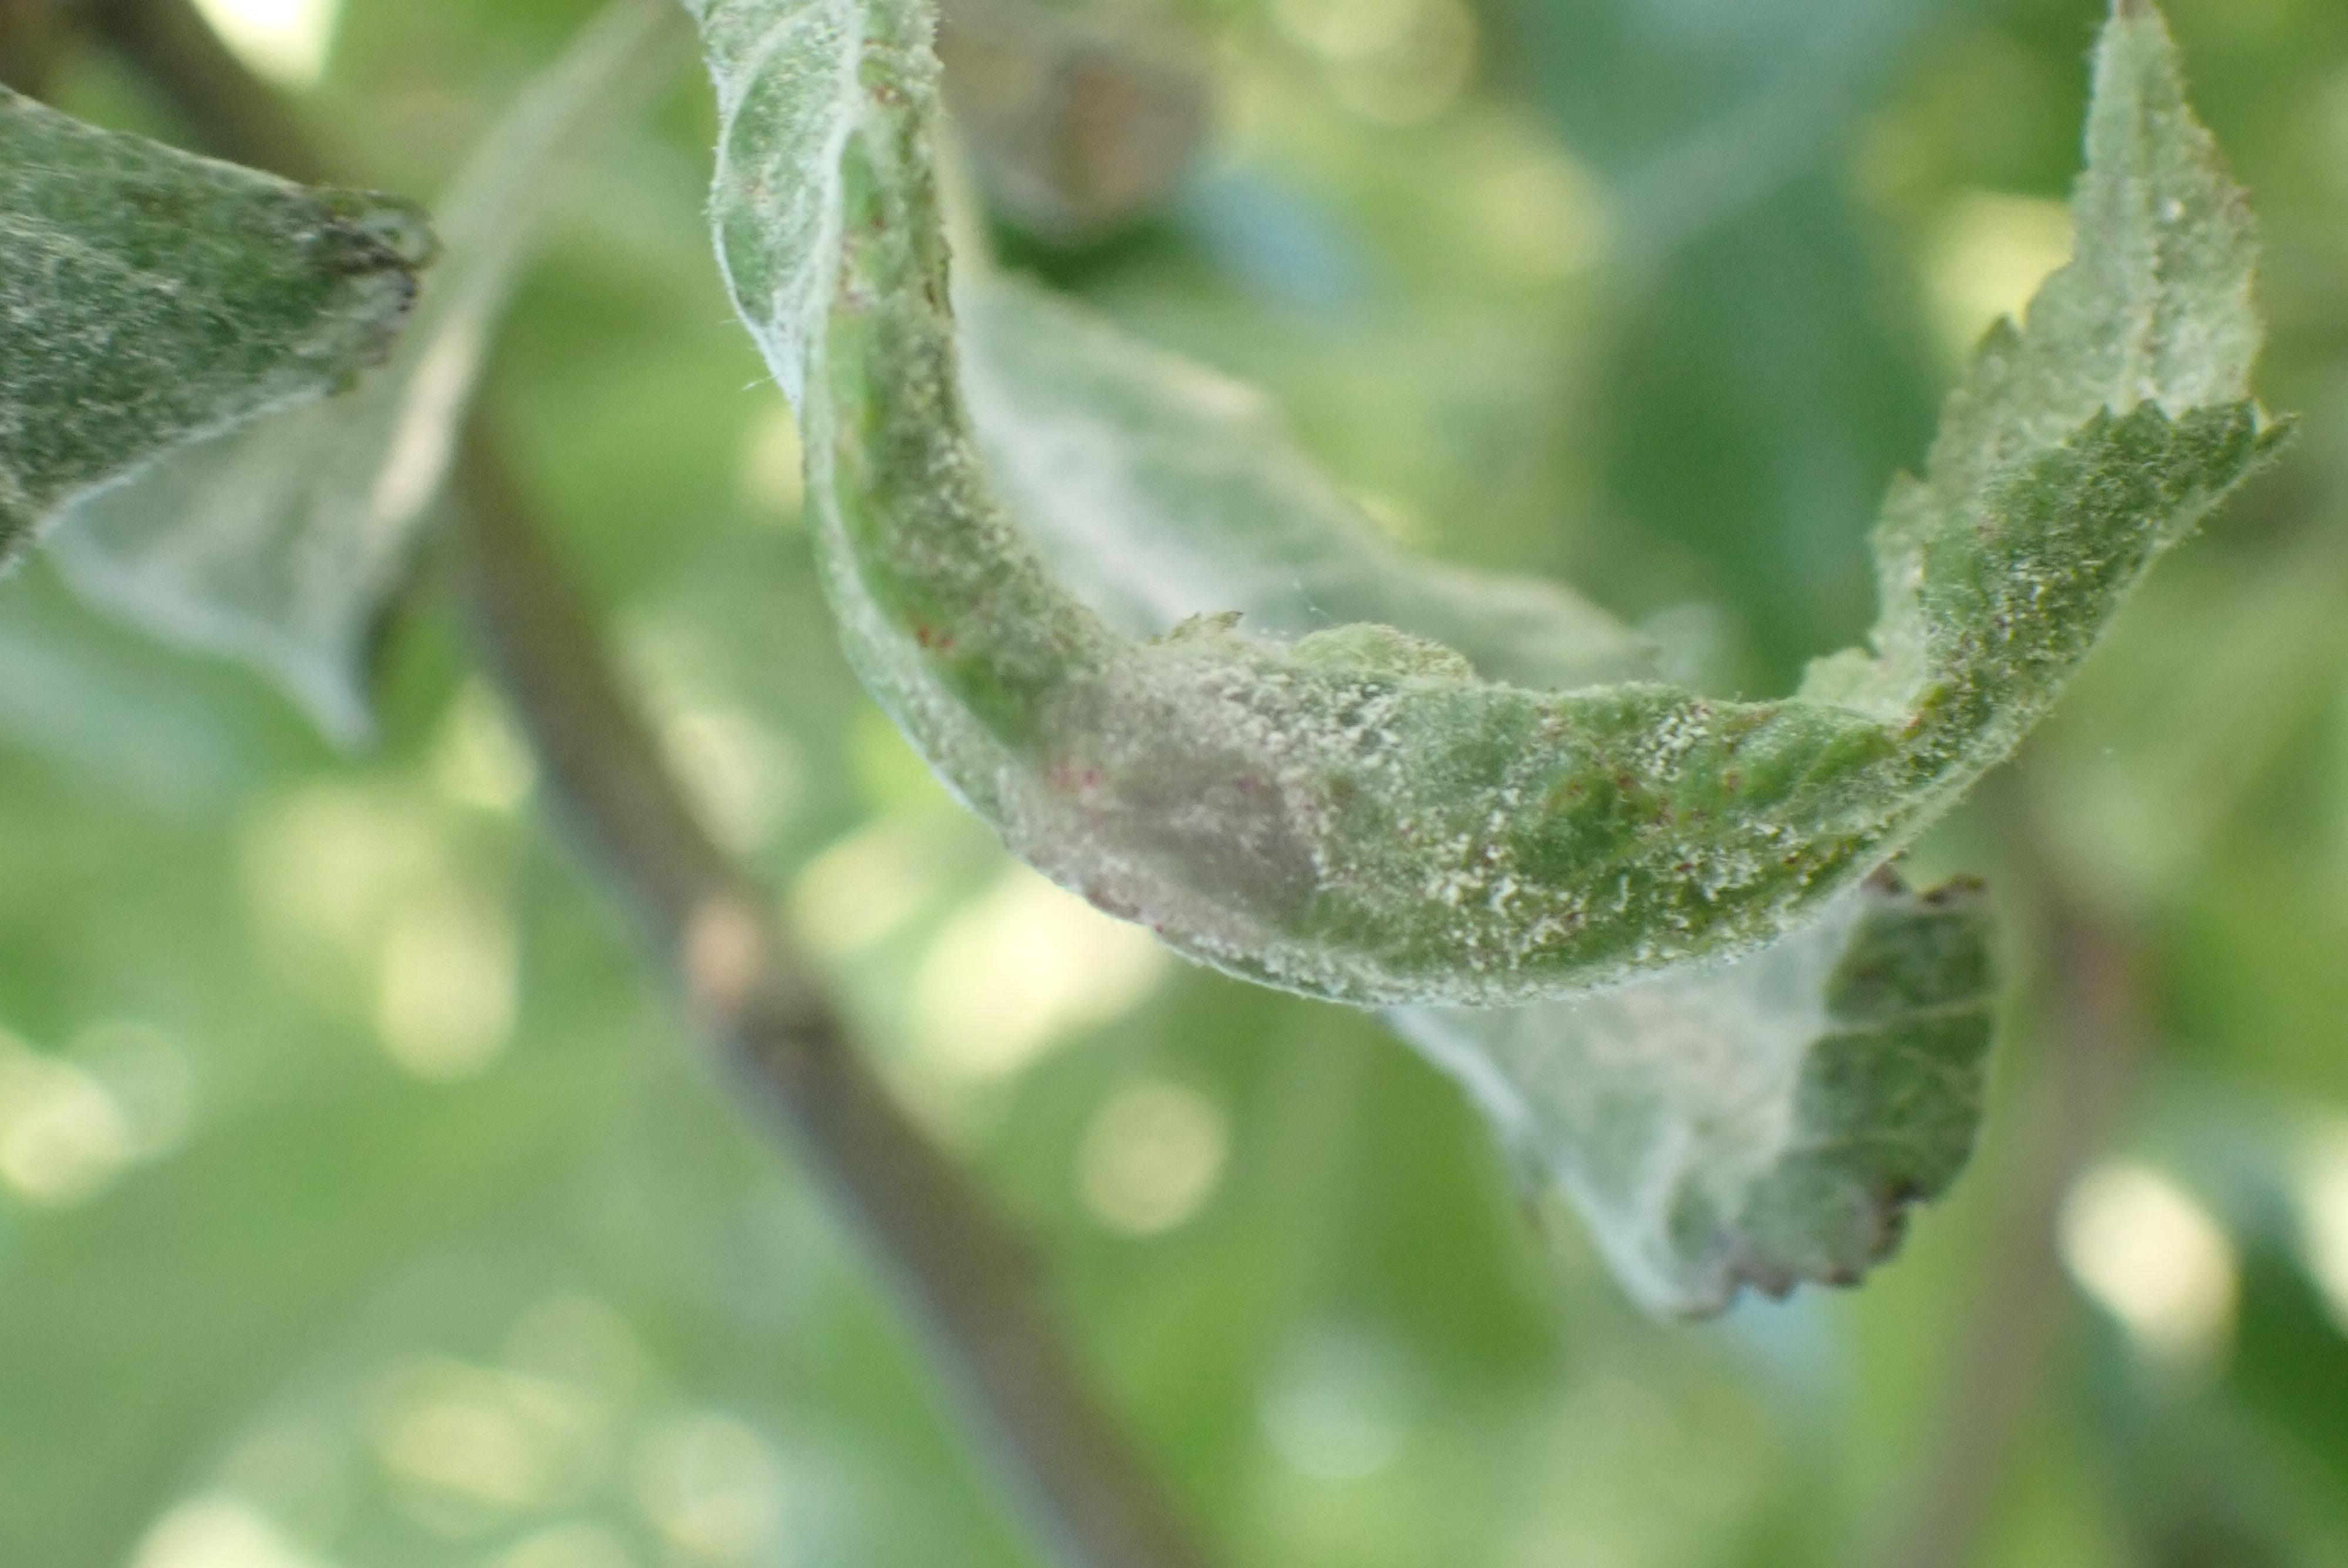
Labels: powdery_mildew